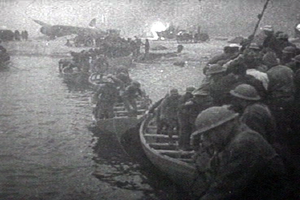
Operation Dynamo / Evakueringens forløb
Britiske tropper undslipper fra Dunkerque i redningsbåde.
"Evakueringen ved Dunkerque med det britiske kodenavn Operation Dynamo var en evakuering af allierede soldater fra strandene omkring og havnen i Dunkerque i Frankrig. Den foregik mellem den 26. maj og den 4. juni 1940, da britiske, franske og canadiske tropper var afskåret af den tyske hær under slaget om Dunkerque i 2. Verdenskrig. Winston Churchill kaldte det for det største militære nederlag i mange århundreder, og advarede om at hele roden, kernen og hjernen i den britiske hær var strandet ved Dunkerque. Han hyldede deres efterfølgende redning som ""et befriende mirakel"".